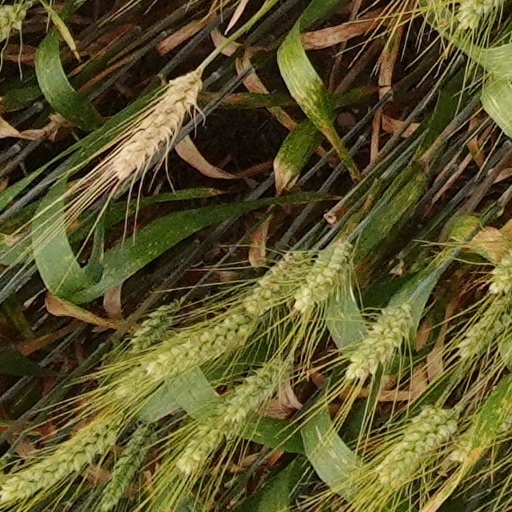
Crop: wheat